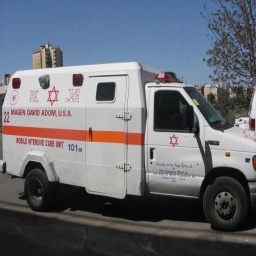
Label: ambulance